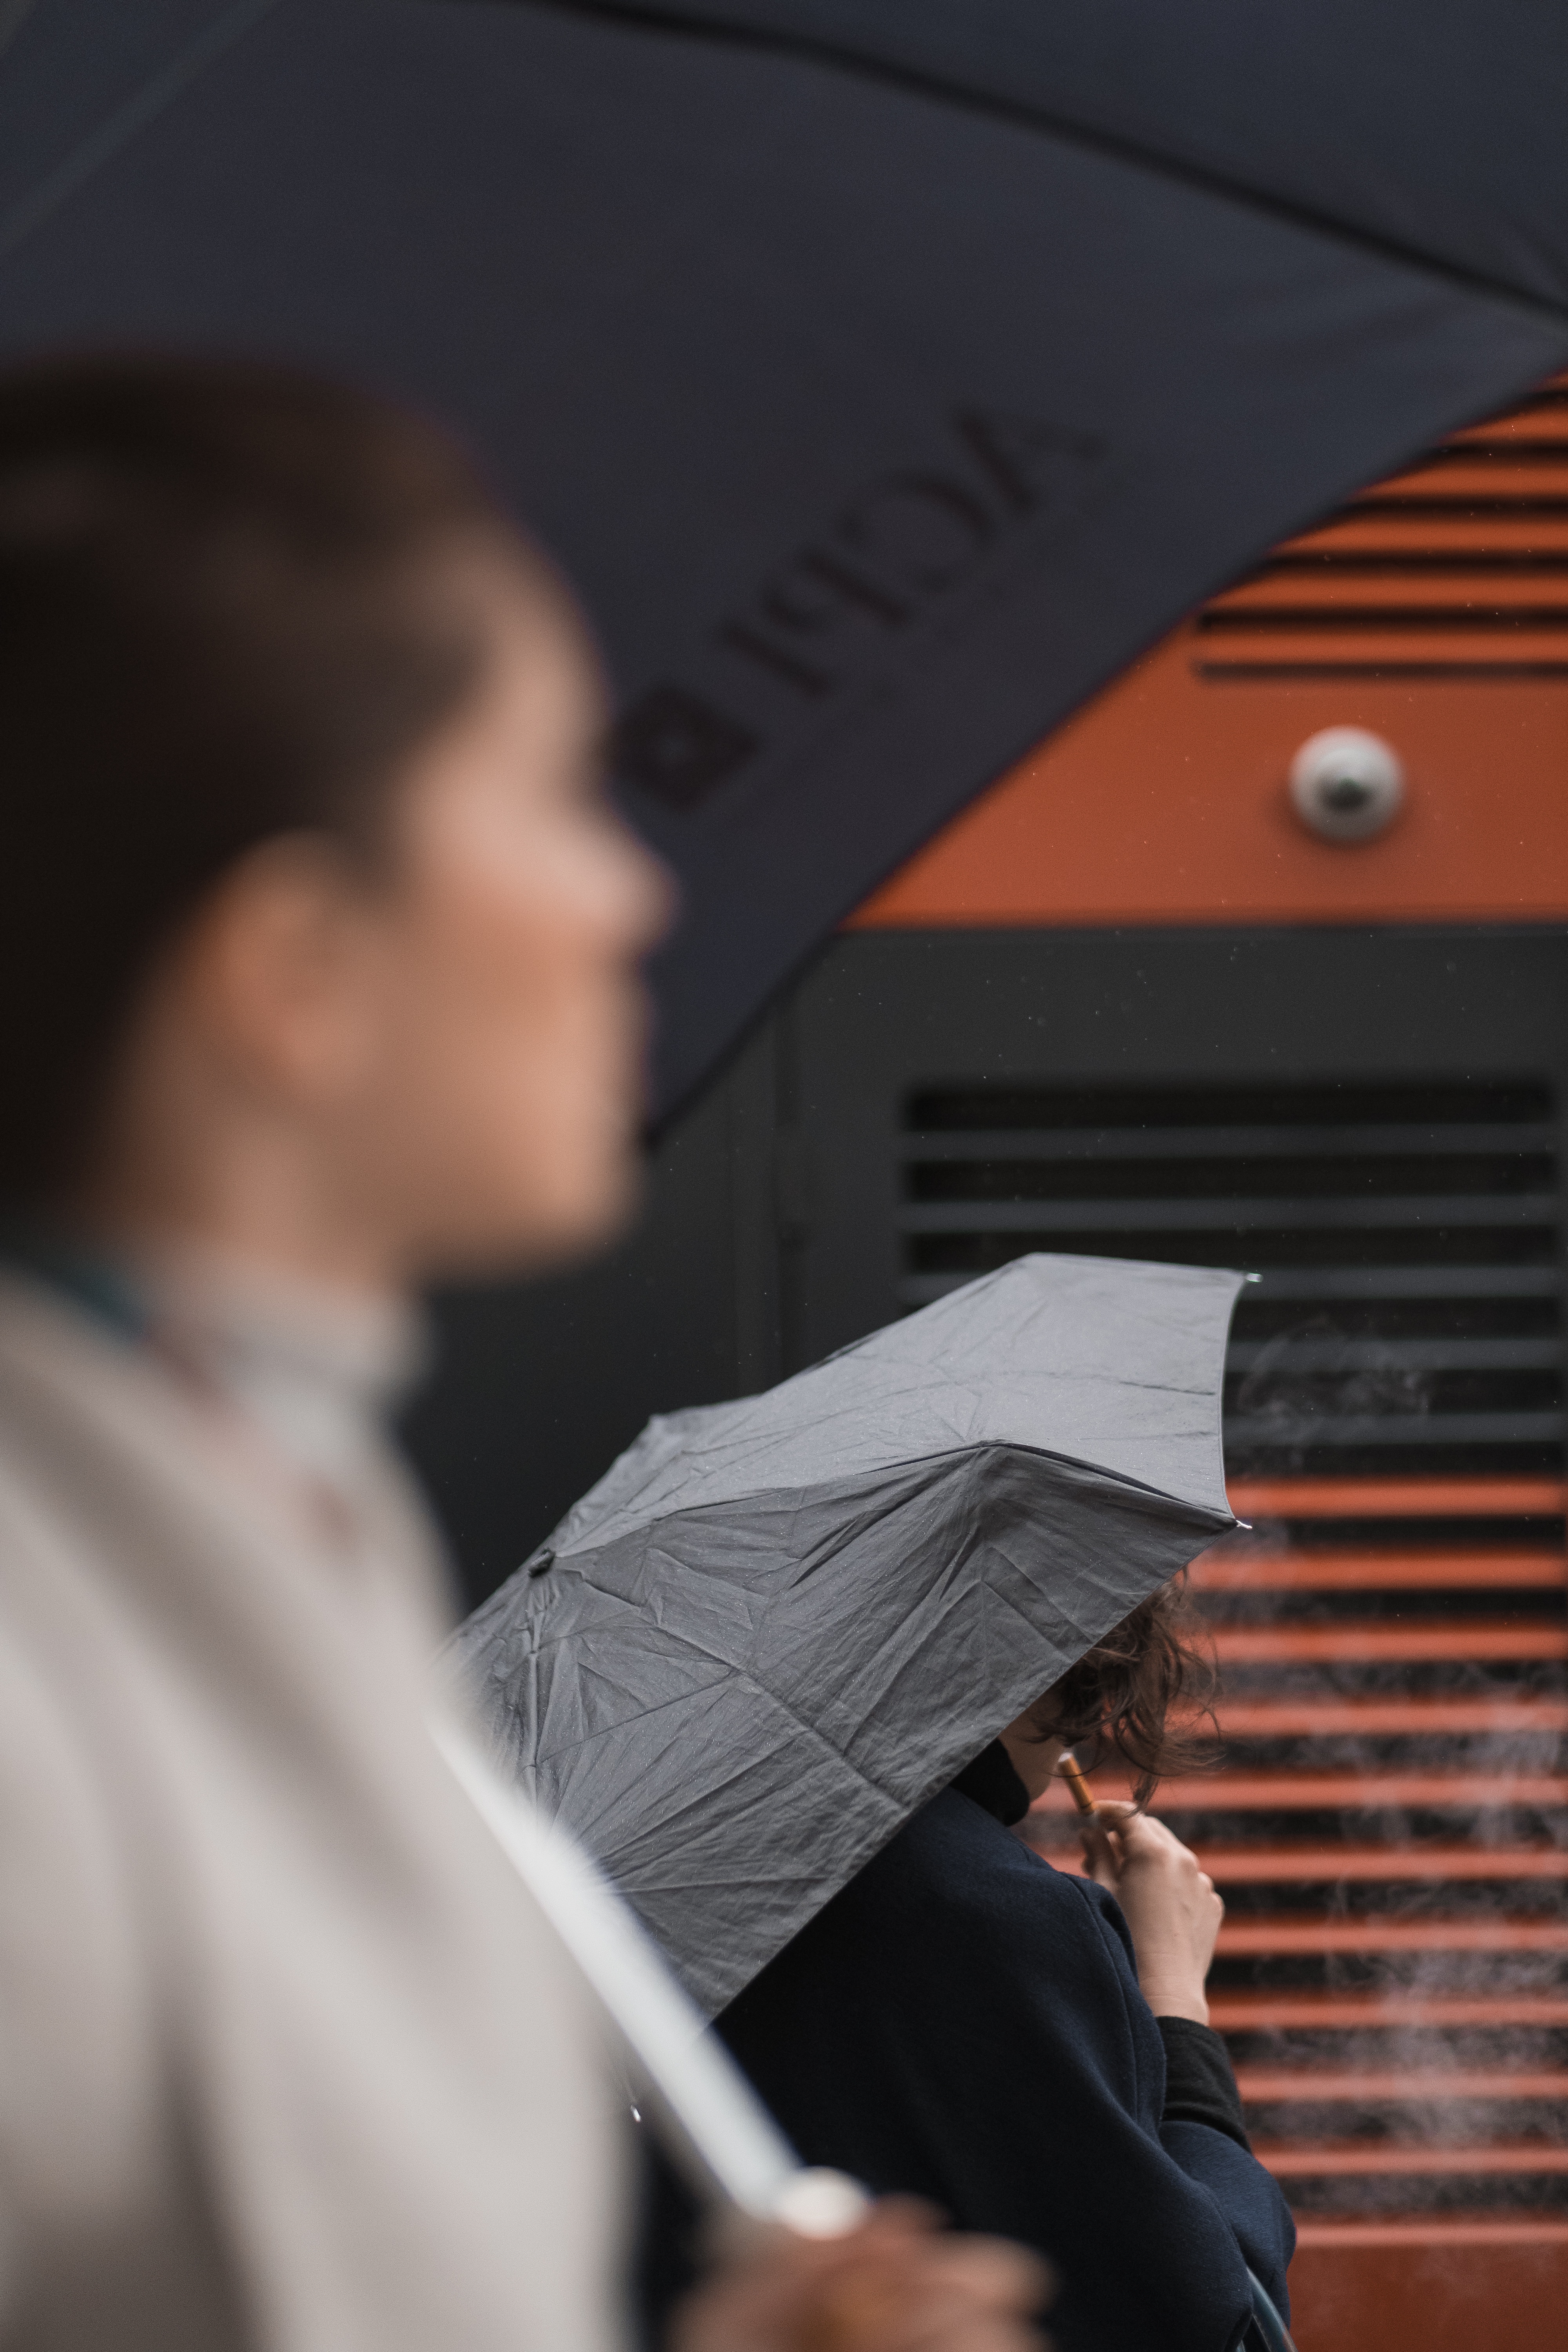
man, person, smoking, male, umbrella, conversation, photograph, smoker, interaction